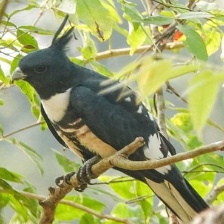
Species: BLACK BAZA
Scientific name: AVICEDA LEUPHOTES